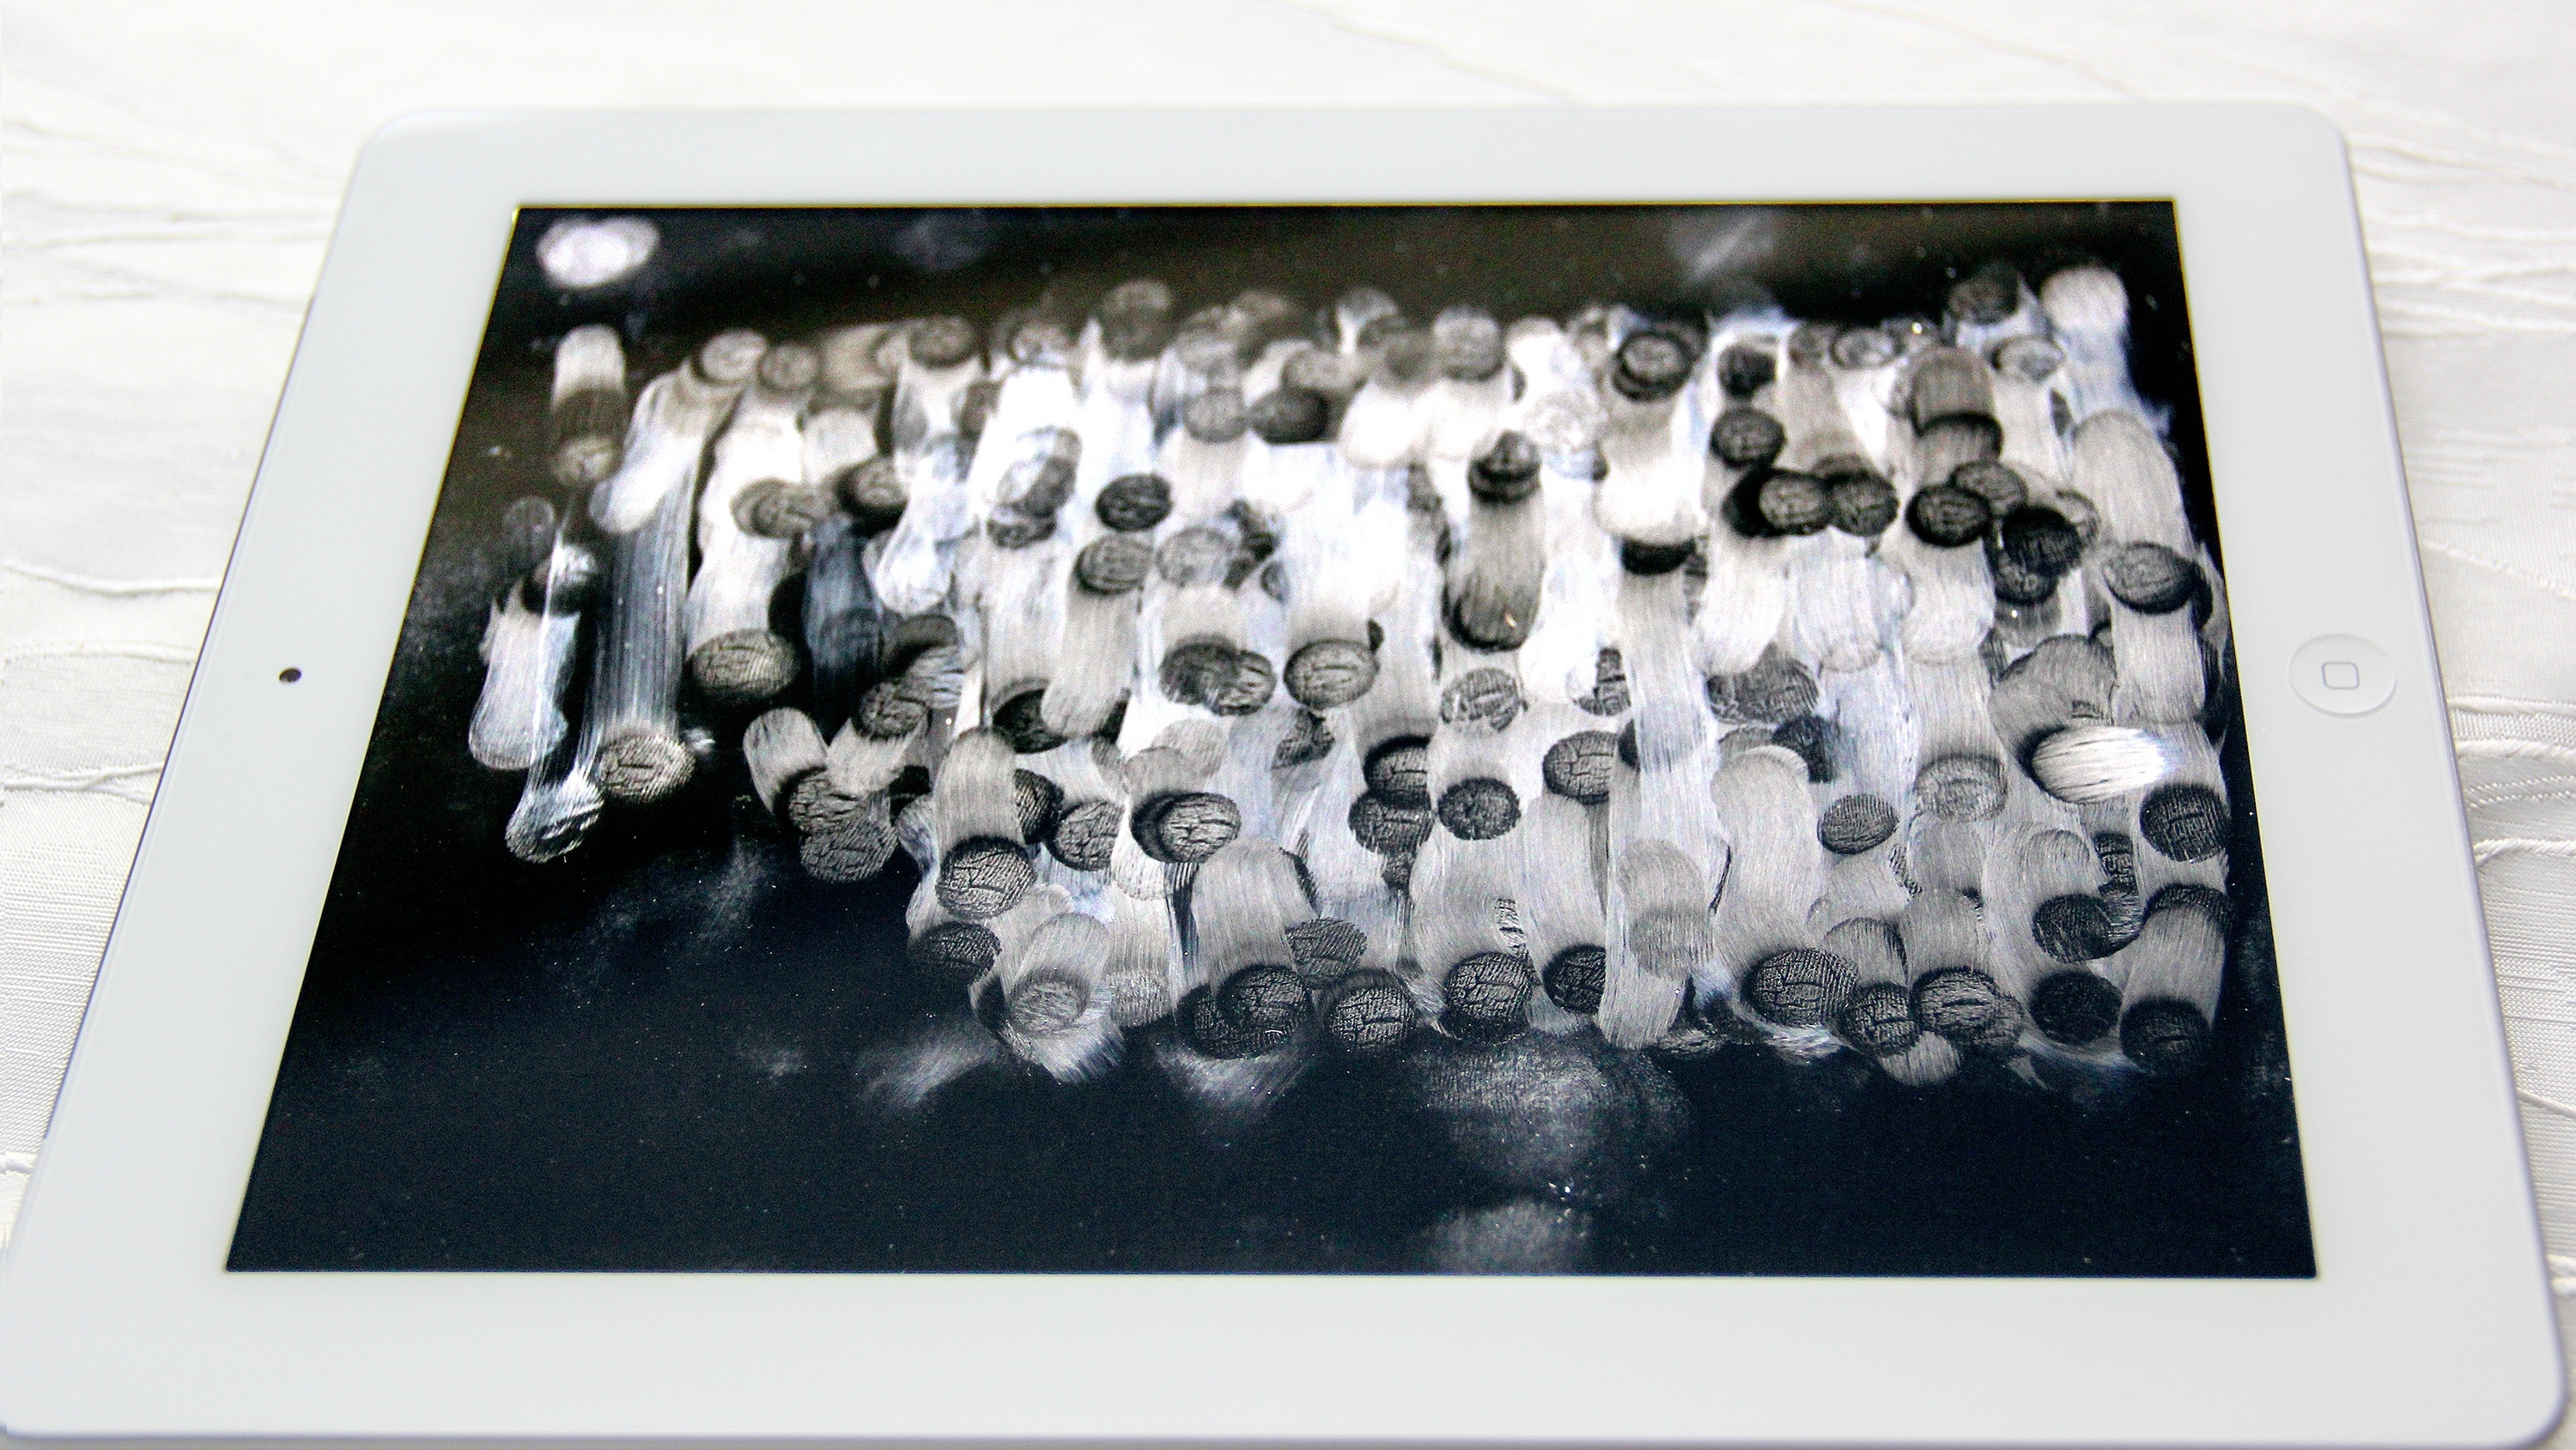
ipad, white, art, fat, design, picture frame, image, fingerprints, reprint